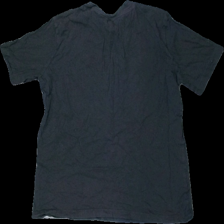
View: back
Type: T-shirt
Category: Ladies
Brand: H&M
Colors: White, Grey, Yellow
Material: 100% cotton
Pattern: Other
Cut: Regular
Size: XS
Season: All
Damage location: top center
Damage 2 location: bottom center
Price range: <50
Recommended usage: Export
Description: grå t-shirt med text fram, urtvättad
Comment: urtvättad